Pljevlja

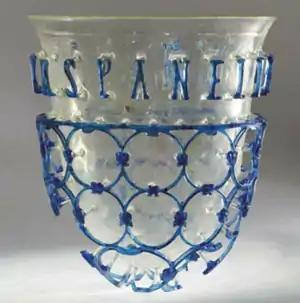
Pljevlja diatreta at Heritage Museum Pljevlja

Culture and education are all present throughout history of Pljevlja and its region. The first educational life, churches and monasteries, as well as in the mosques some time later. Monastery of the Holy Trinity is the richest treasury of cultural and spiritual life of the Orthodox Christians from the Middle Ages to the present times. The school in the Holy Trinity Monastery has been working continuously since the 16th century. In 1823, a primary school in Pljevlja started working. The school in Dovolja monastery worked since the 18th century. The very important date in the history of education in Pljevlja is the opening of the Pljevaljska Gymnasium in 1901. The Heritage Museum Pljevlja is a treasure trove of rich historical and cultural heritage of the city and region.